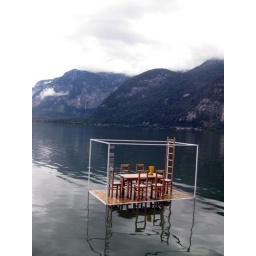
Floating artwork in Hallstatt's lake - yellow boots on table symbolize the floods that occur there